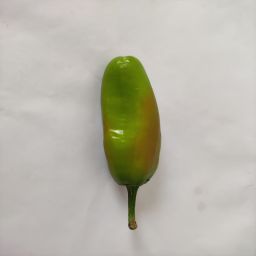
Crop: New Mexico Green Chile
Quality: Ripe